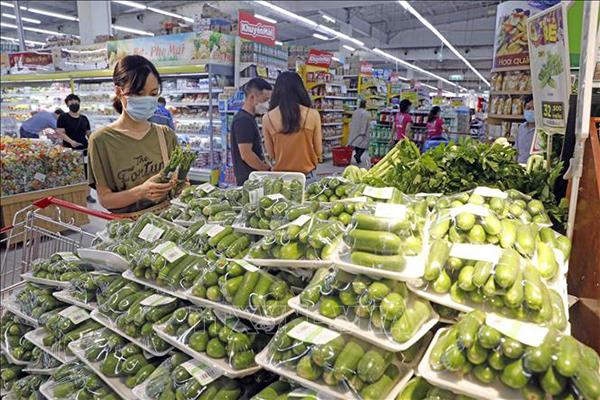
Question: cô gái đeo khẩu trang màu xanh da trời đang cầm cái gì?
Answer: cầm bó rau